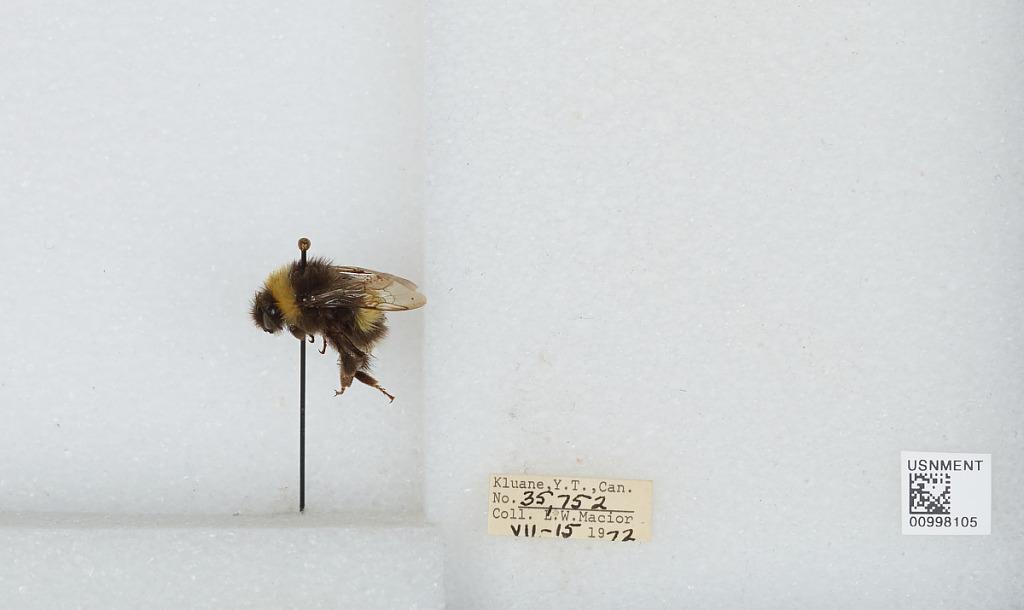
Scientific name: Bombus (Bombus) lucorum (Linnaeus)
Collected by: L. Macior
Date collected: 1972-7-15
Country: Canada
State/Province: Yukon Territory
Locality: Kluane
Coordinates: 60.75, -139.5